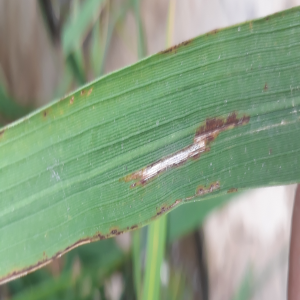
Disease: Blast